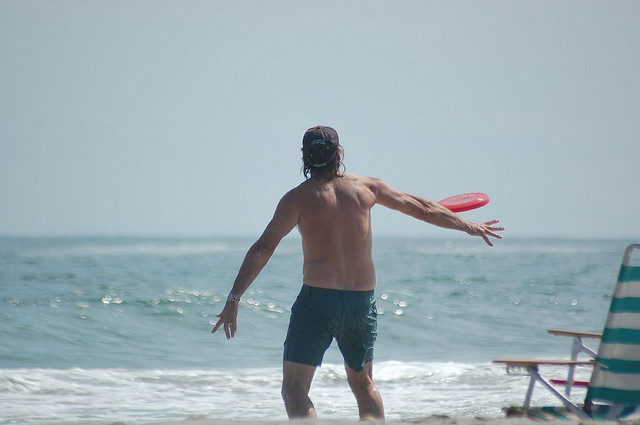
user: Given an image and a question. Answer the question in a short answer. Question: What muscles are being flexed in this photo? Short Answer:
assistant: arm